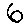
Label: 6